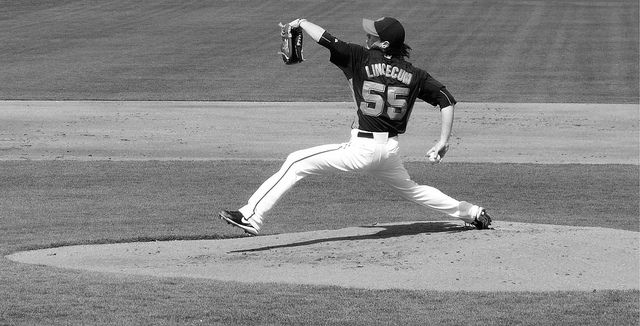
một cầu thủ ném bóng đang chuẩn bị ném bóng ở trên sân